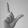
ASL letter: L